2017 League of Legends World Championship

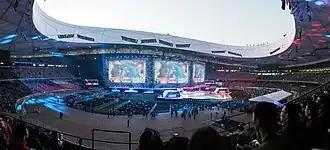
The stage for the finals between SKT T1 and Samsung Galaxy in the Beijing National Stadium

"League of Legends" Live was held on the eve of the finals, November 3, in Beijing National Aquatics Center (or known as the Water Cube) to commemorate the tournament, featuring international artists and "League of Legends" community musicians. It featured performances of a wide variety of music from League of Legends, including "Get Jinxed", hits from "Pentakill", "DJ Sona", "Warsongs", "Star Guardian", "The Curse Of The Sad Mummy", medleys of a wide variety of Worlds and Champion themes, DJ and music producer Alan Walker, and many other tracks over the course of the 90-minute show.